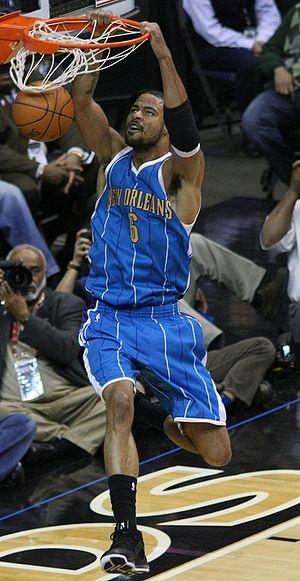
Tyson Cleotis Chandler est un joueur professionnel américain de basket-ball. Il joue actuellement en NBA avec les Rockets de Houston au poste de pivot.